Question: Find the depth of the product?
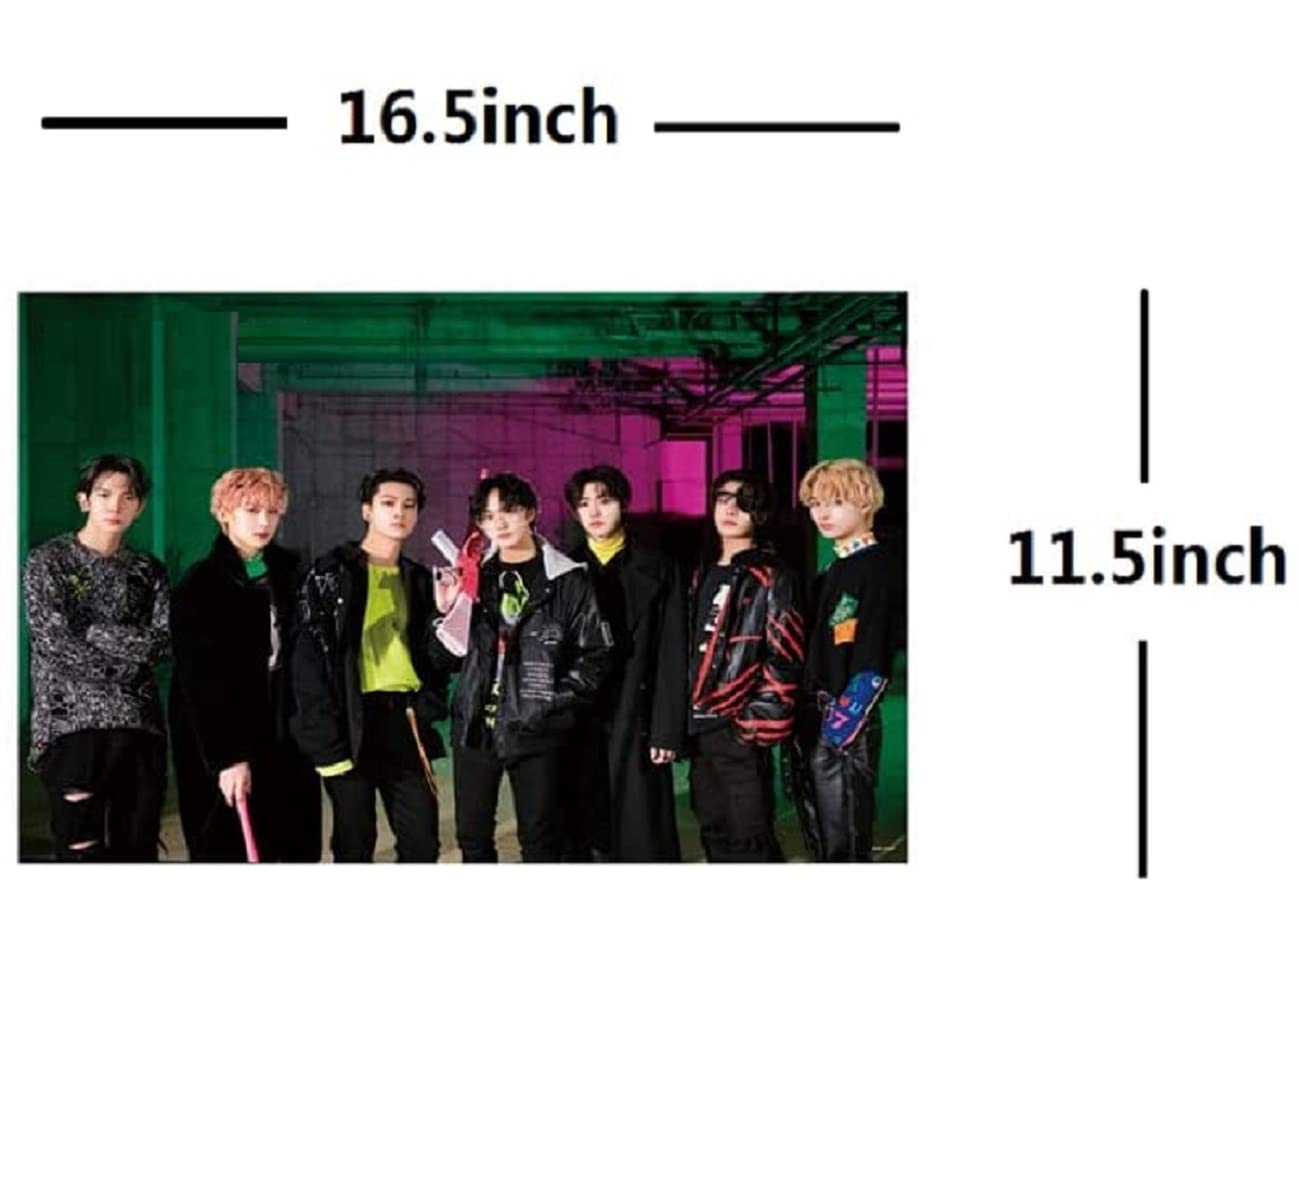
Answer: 16.5 inch